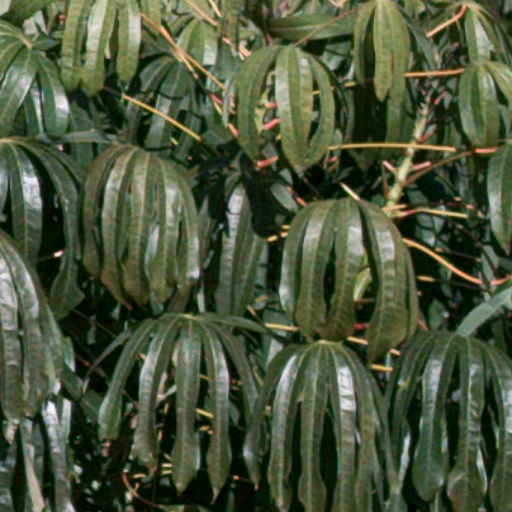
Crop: cassava